Hyoksin station

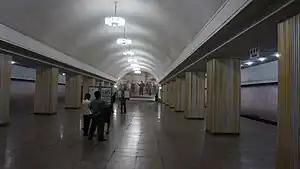

Hyŏksin Station is a station on Hyŏksin Line of the Pyongyang Metro, North Korea.